J. Pauly & Sohn

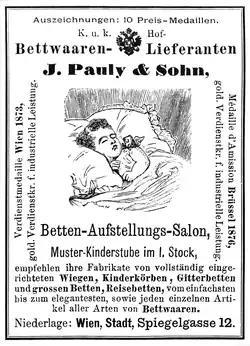
J. Pauly & Sohn advertisement, 1891

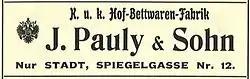
J. Pauly & Sohn advertisement, 1906

In Austria, the handcrafting of beds and mattresses is a traditional industry. In the 18th century in Austria, there were ten recognized masters of this profession. The master craftsmen of beds and mattresses also handcrafted suitcases and saddles. This was because many of the expensive materials such as horsetail hair, wool, cotton and leather used in production were the same. The master craftsmen, especially those of Vienna, were well known and exported their goods to Greece, Turkey and other countries in the Middle East. During the 19th century, there was an increase in demand for luxury products of this sort.